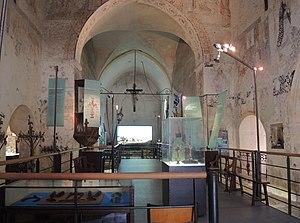
Serrières (Ardèche) détail
Serrières est une commune française, située dans le département de l'Ardèche en région Auvergne-Rhône-Alpes.